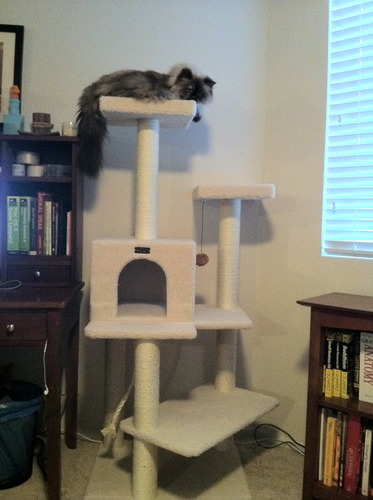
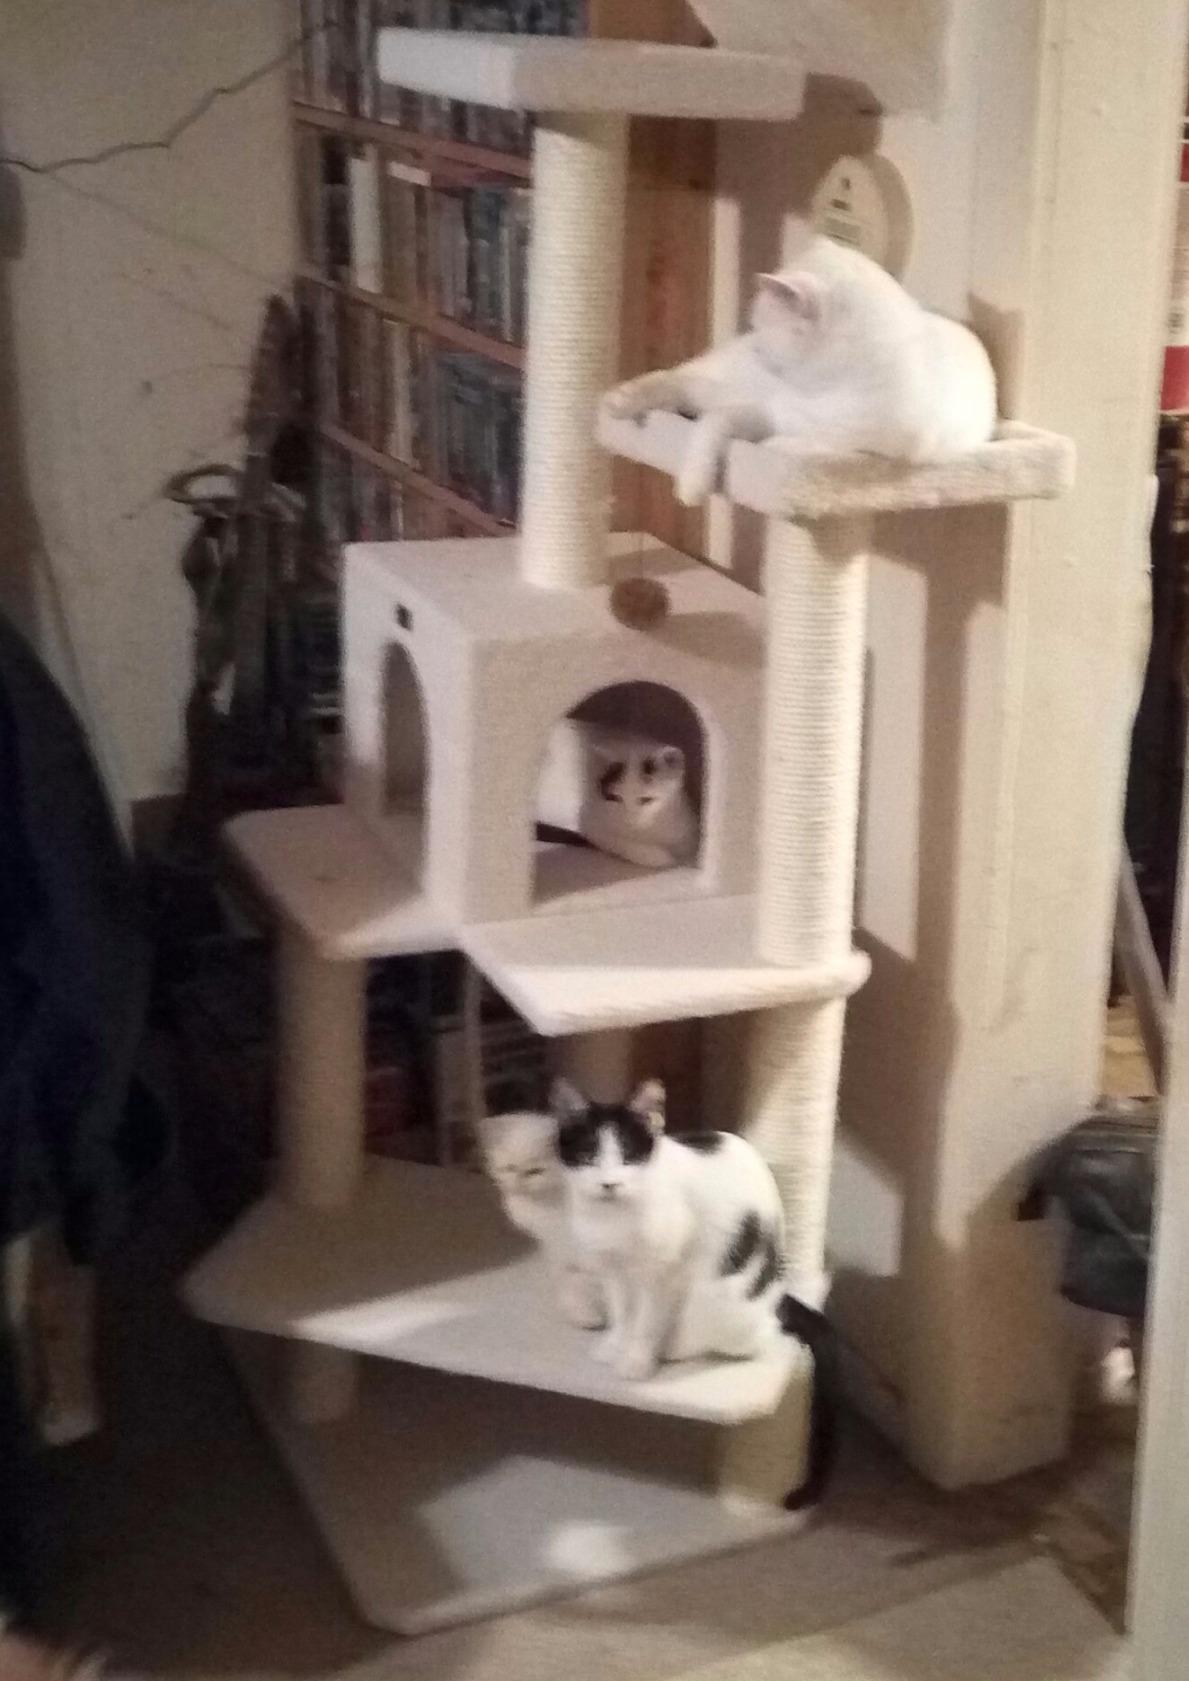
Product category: items_cat tree
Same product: yes